Brazilian Navy

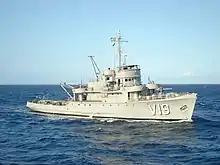
The corvette "Caboclo" was the first in Brazilian Navy vessel in the searches of the Air France Flight 447, the vessel was patrolling waters near the site of the aircraft's disappearance

The purges carried out later (not just the navy but for all the armed forces), and the establishment of certain criteria for selection of its new members were a military term in the Brazilian tradition among its members openly harboring various currents of political thought.